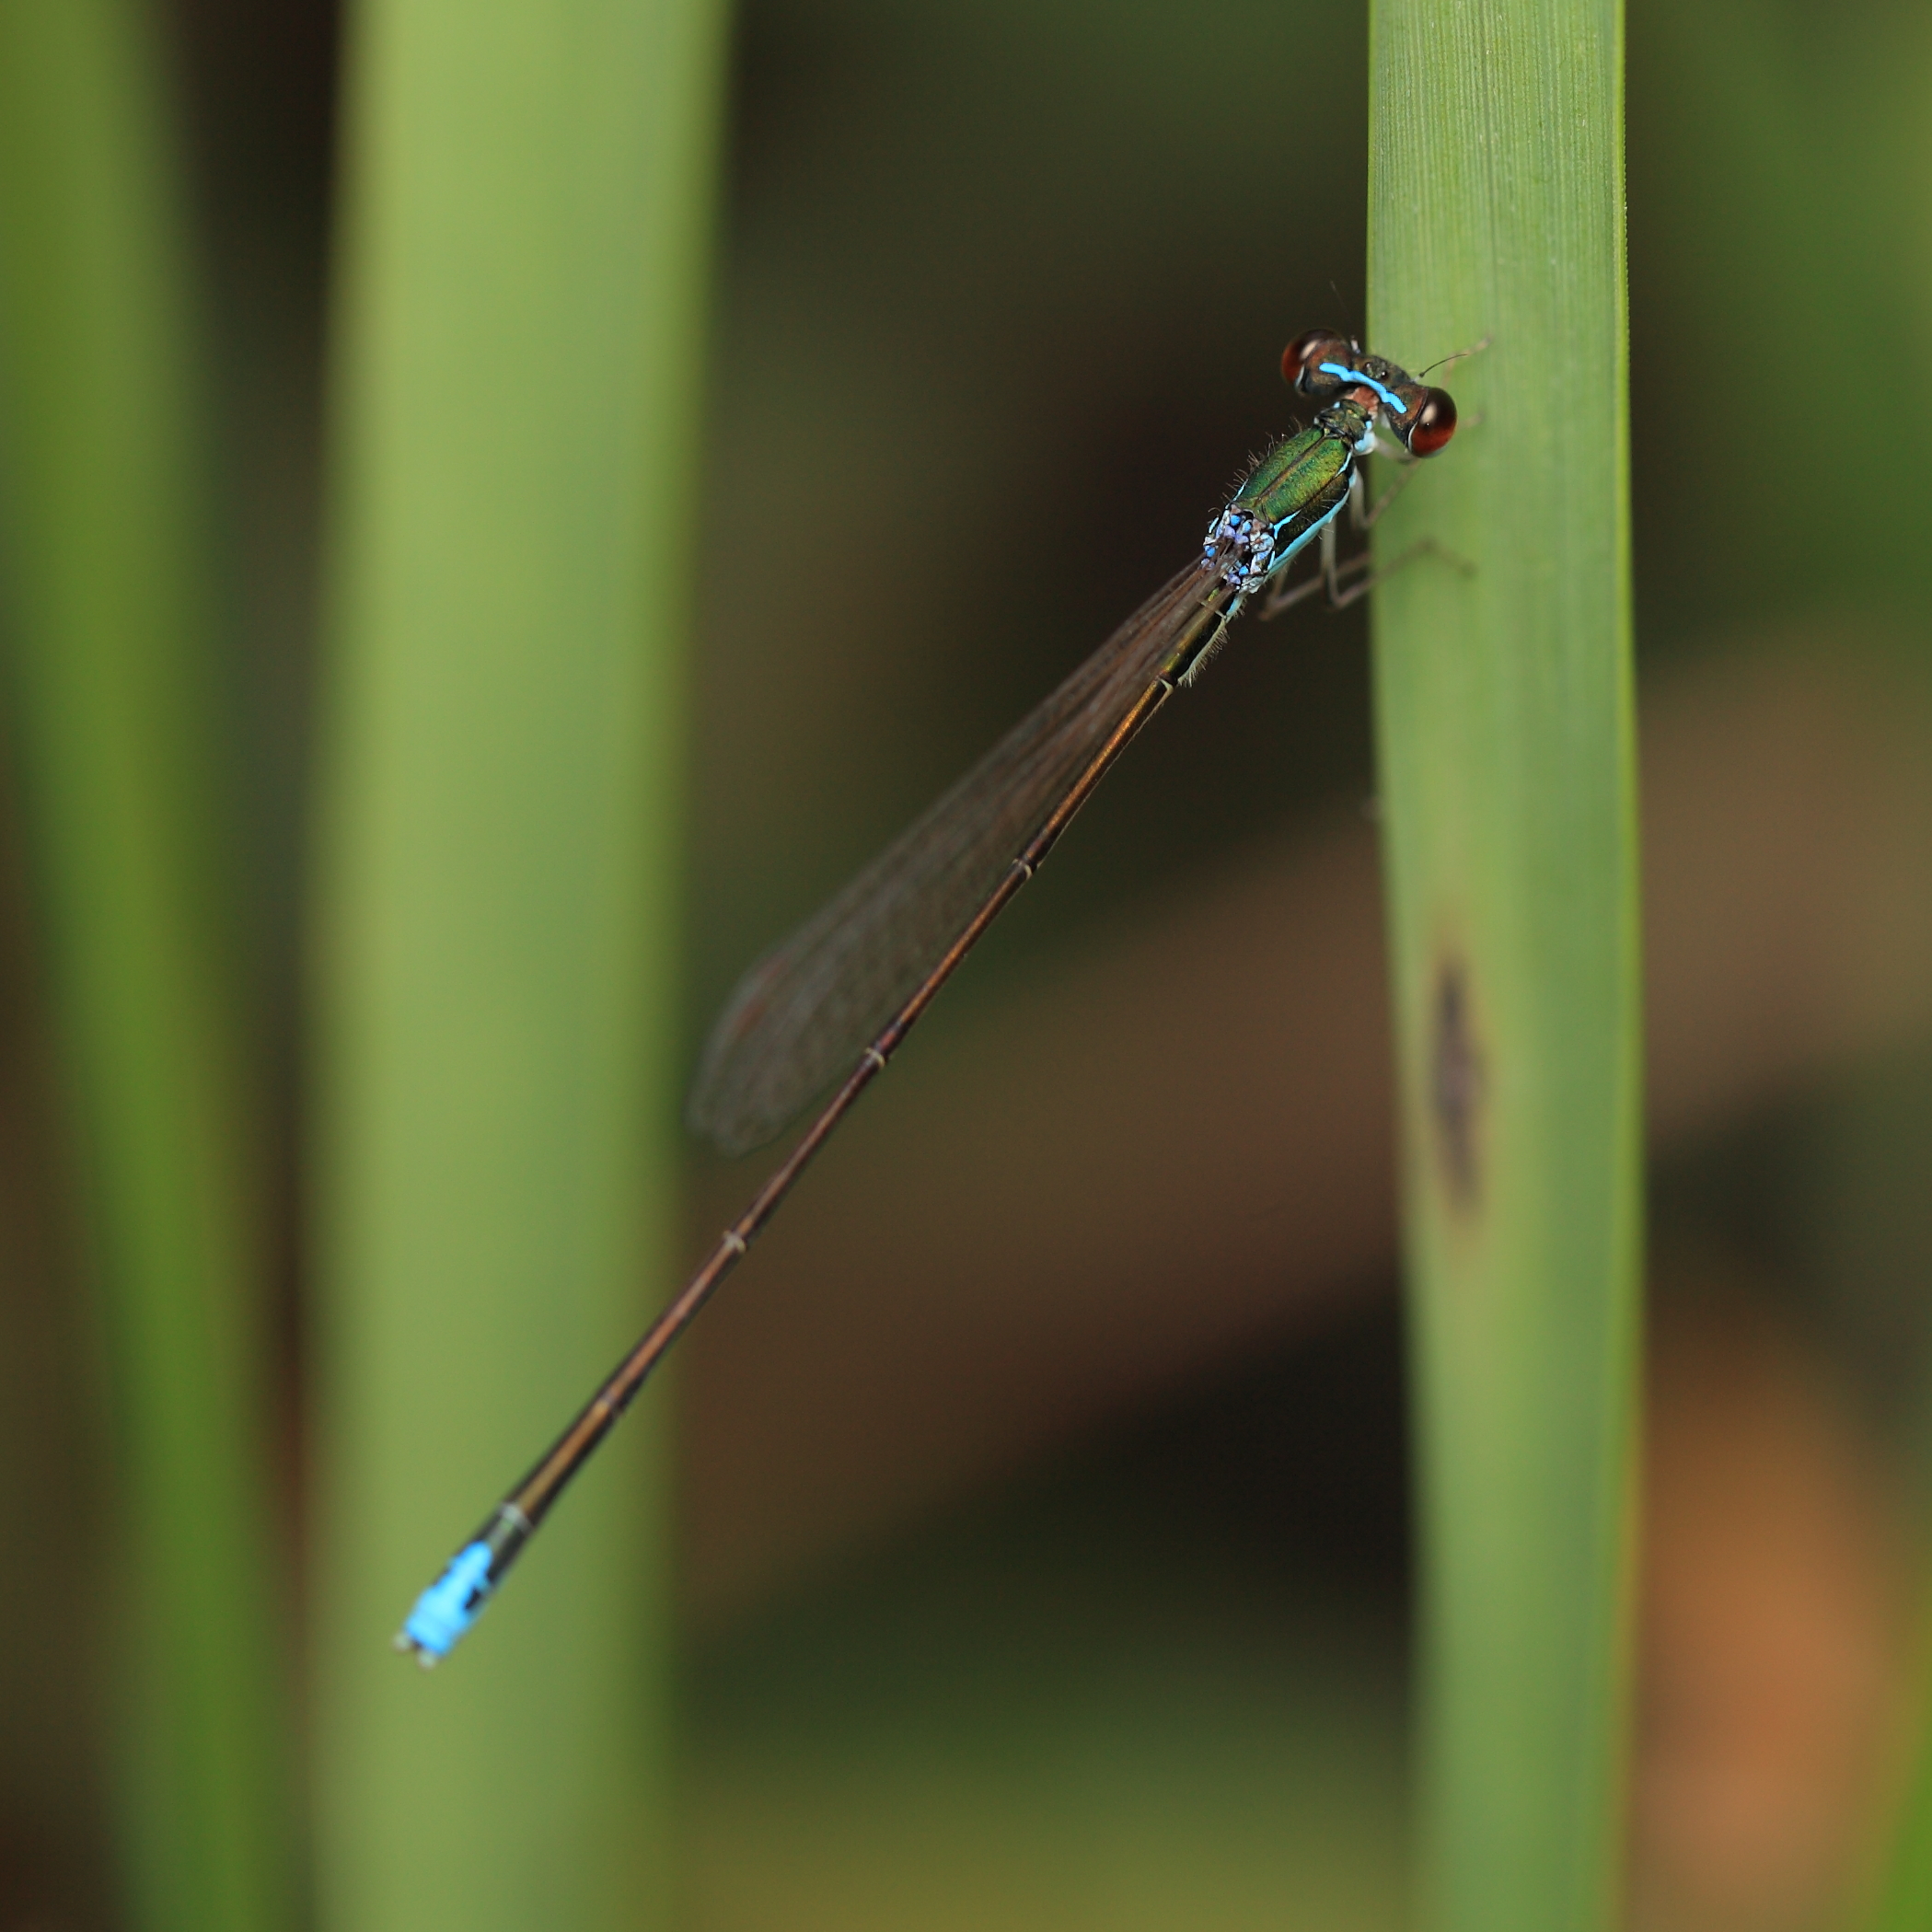
nature, swamp, wing, green, high, insect, fauna, invertebrate, close up, dragonfly, 5d, hires, damselfly, markii, hi, res, resolution, iwate, hachimantai, gozaishonuma, macro photography, coenagrionidae, arthropod, plant stem, dragonflies and damseflies, net winged insects